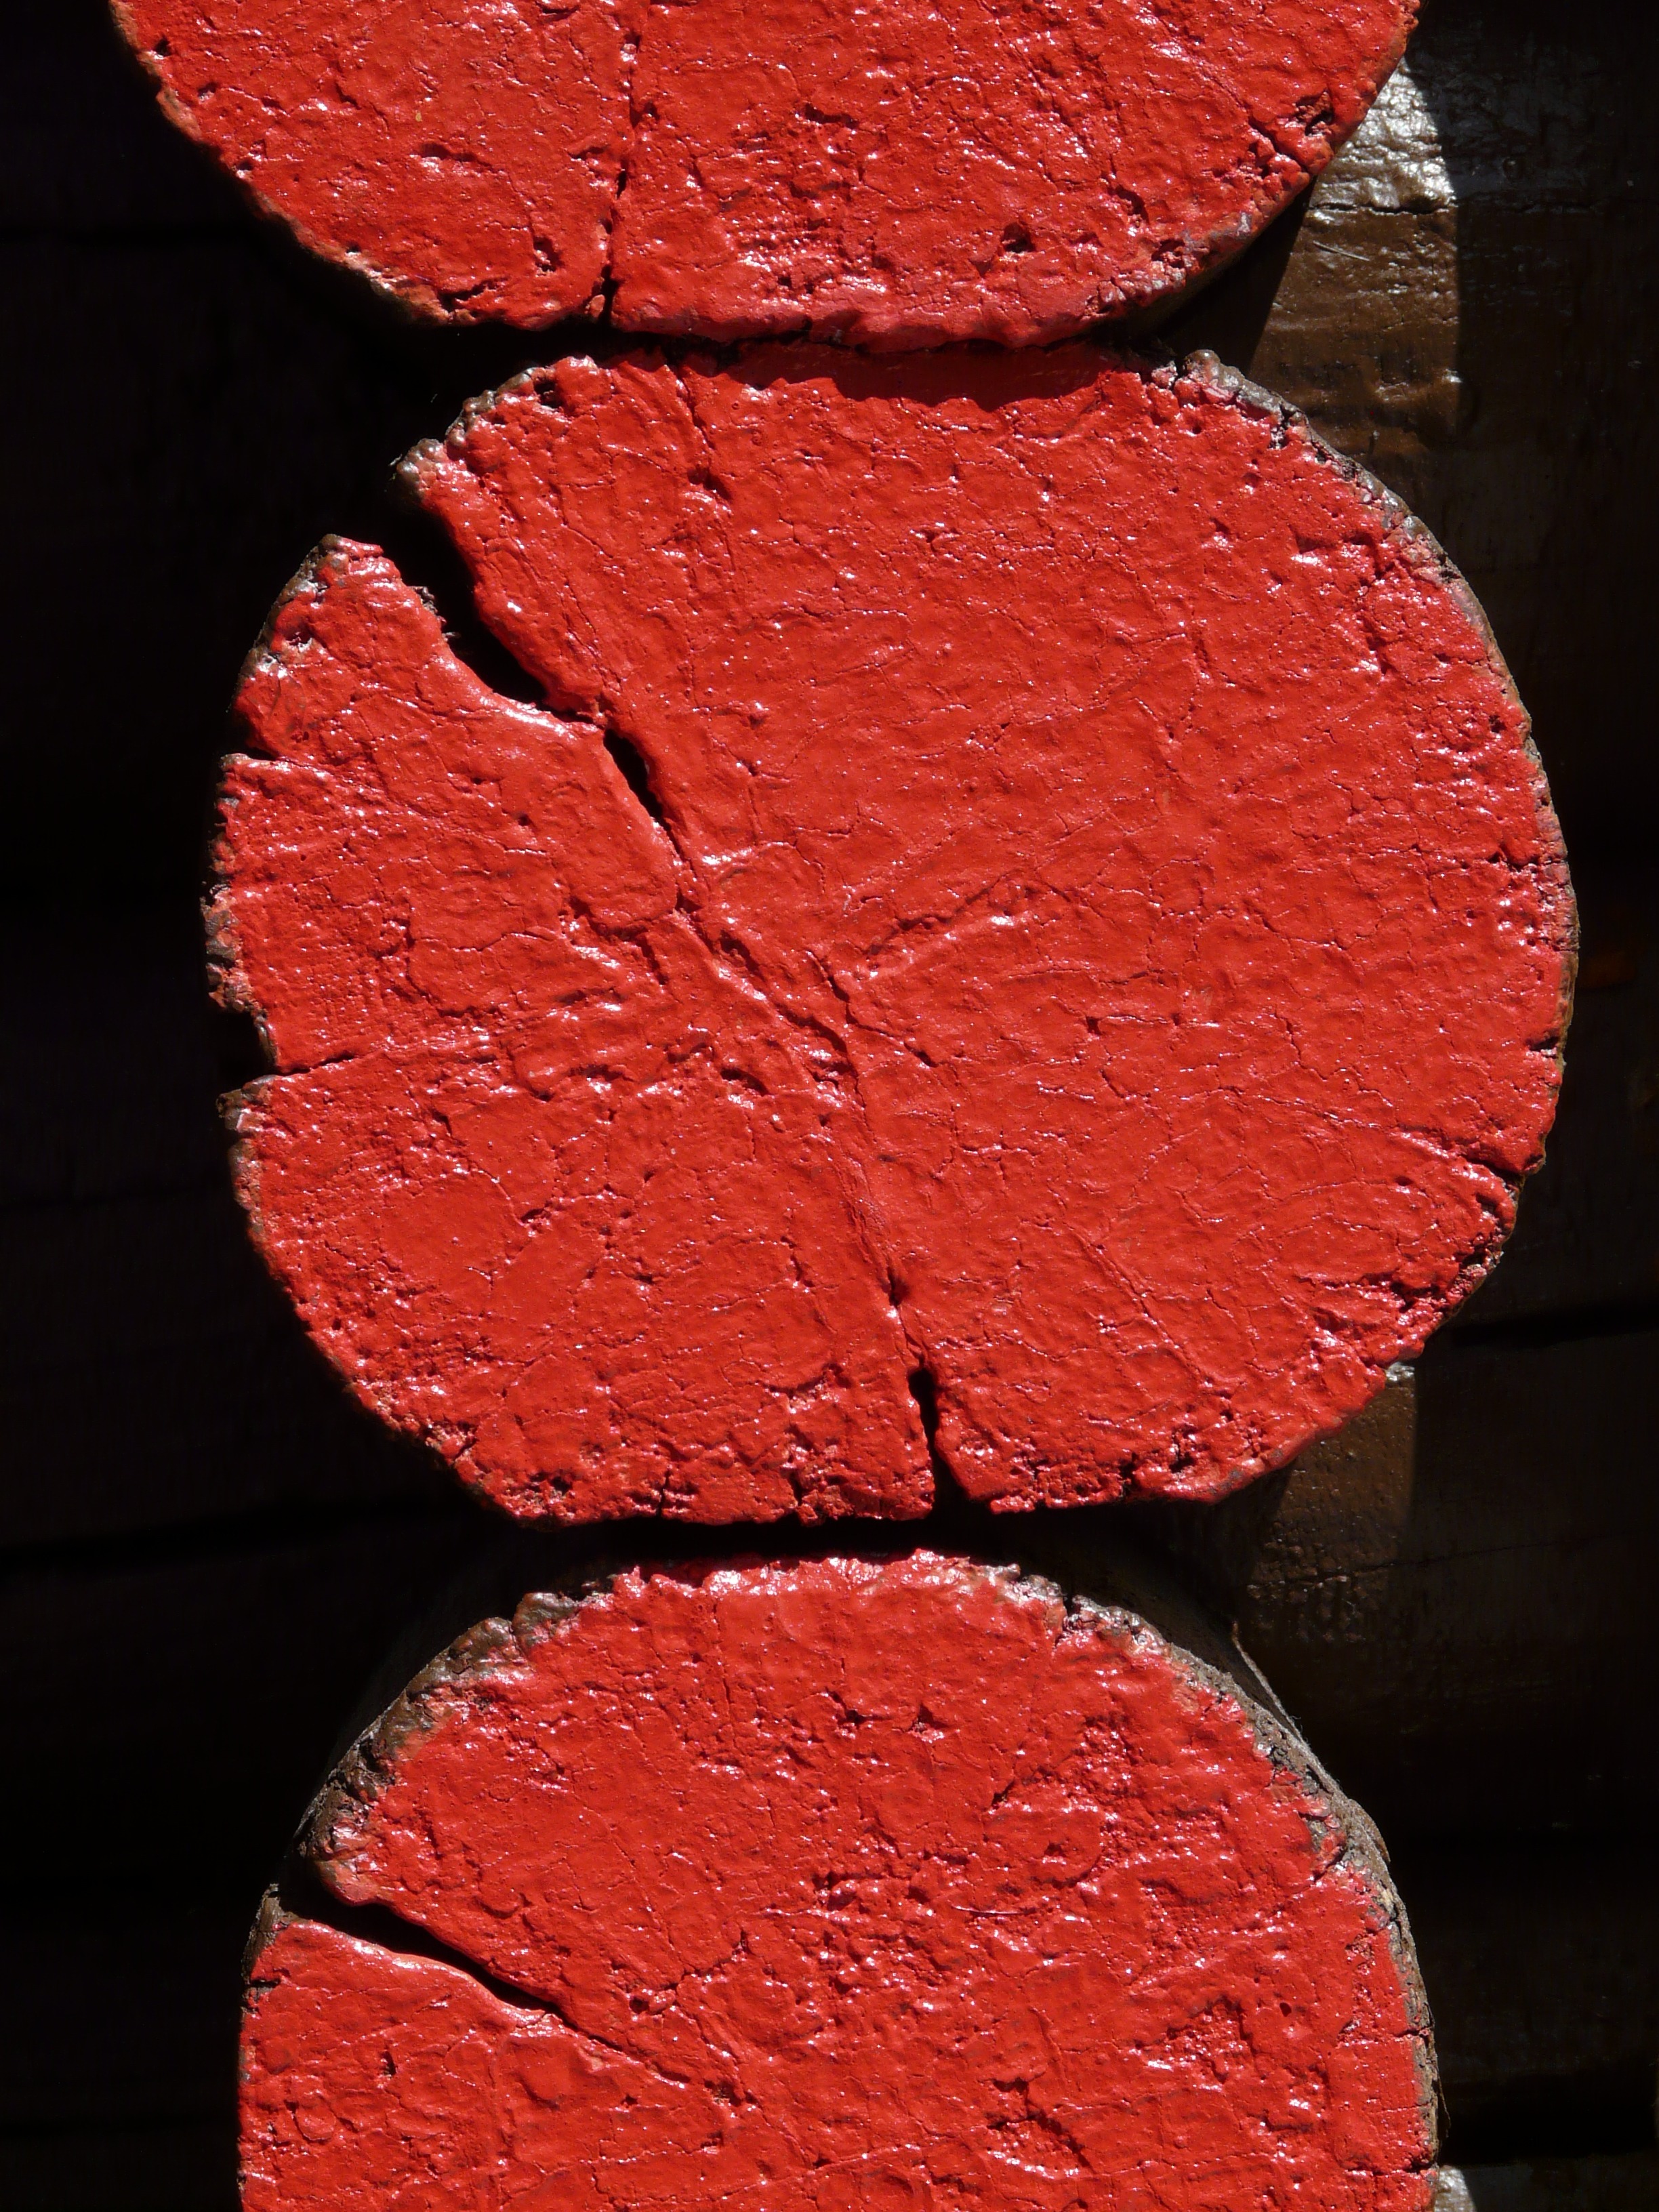
wood, leaf, petal, heart, red, color, brown, soil, paint, material, close up, organ, macro photography, wooden beams, paintwork, geological phenomenon